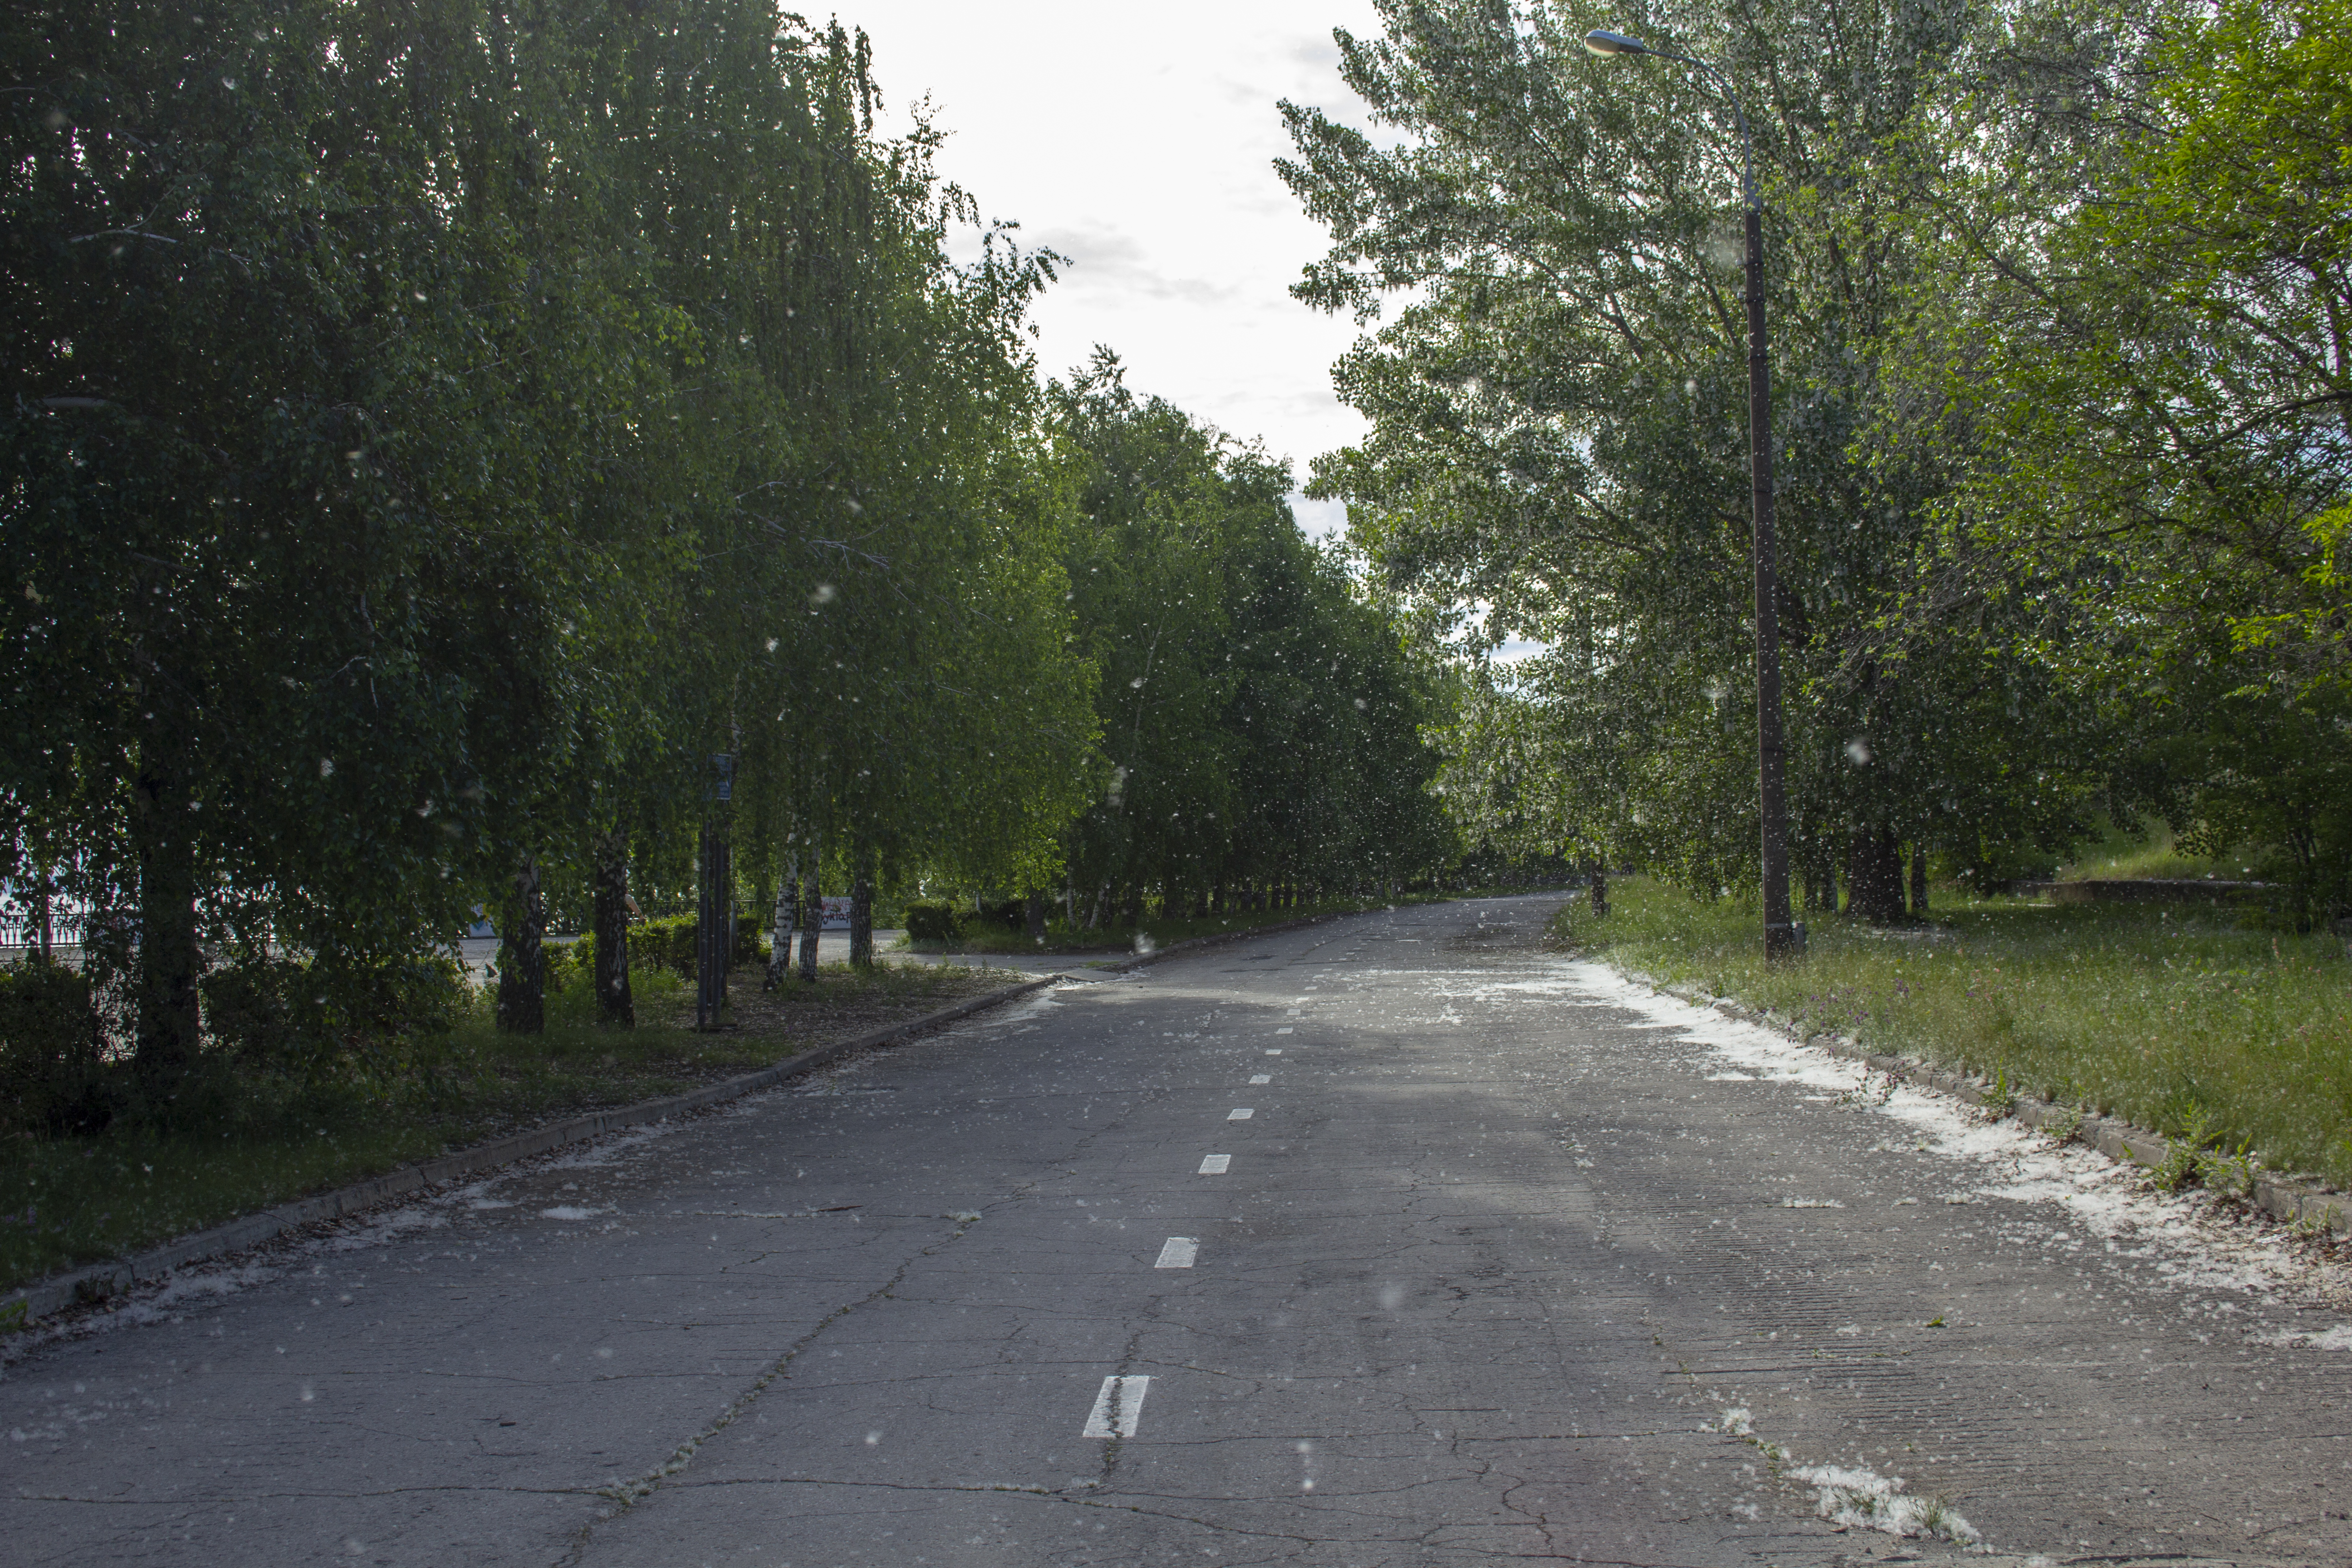
poplar, fluff, summer, plant, natural landscape, road surface, asphalt, land lot, tree, tar, sky, thoroughfare, landscape, grass, forest, road, woodland, sidewalk, street, shrub, highway, nonbuilding structure, shade, driveway, lane, city, path, trail, windshield, dirt road, shadow, walkway, automotive window part